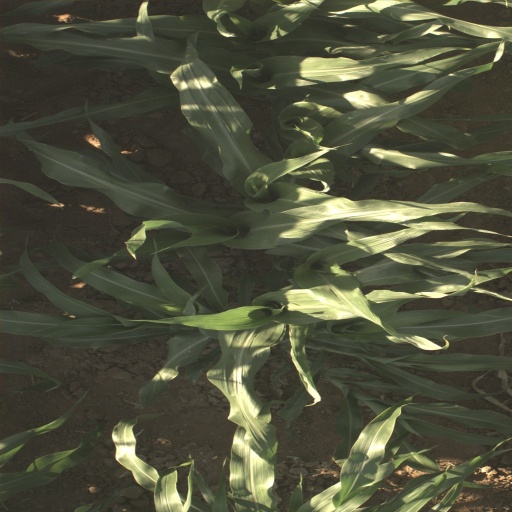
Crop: sorghum